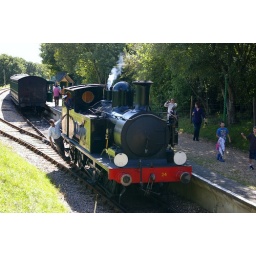
201 The 02 running around its train